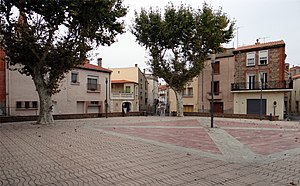
Pia
Placa Nova
Placa Nova
Pia er en by og kommune i departementet Pyrénées-Orientales i Sydfrankrig.